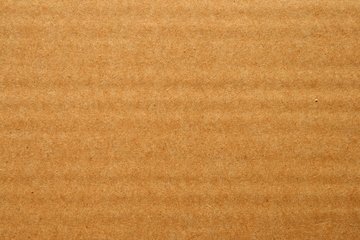
Label: cardboard